Natasha Oakley

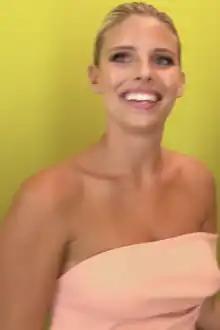
Oakley in 2016

Natasha Oakley (born July 14, 1990) is an Australian Instagram model. She came to prominence with her "A Bikini A Day" blog, which she founded with friend and business partner Devin Brugman in 2012. Oakley and Brugman went on to launch the retail brand "Monday Swimwear" in 2014.